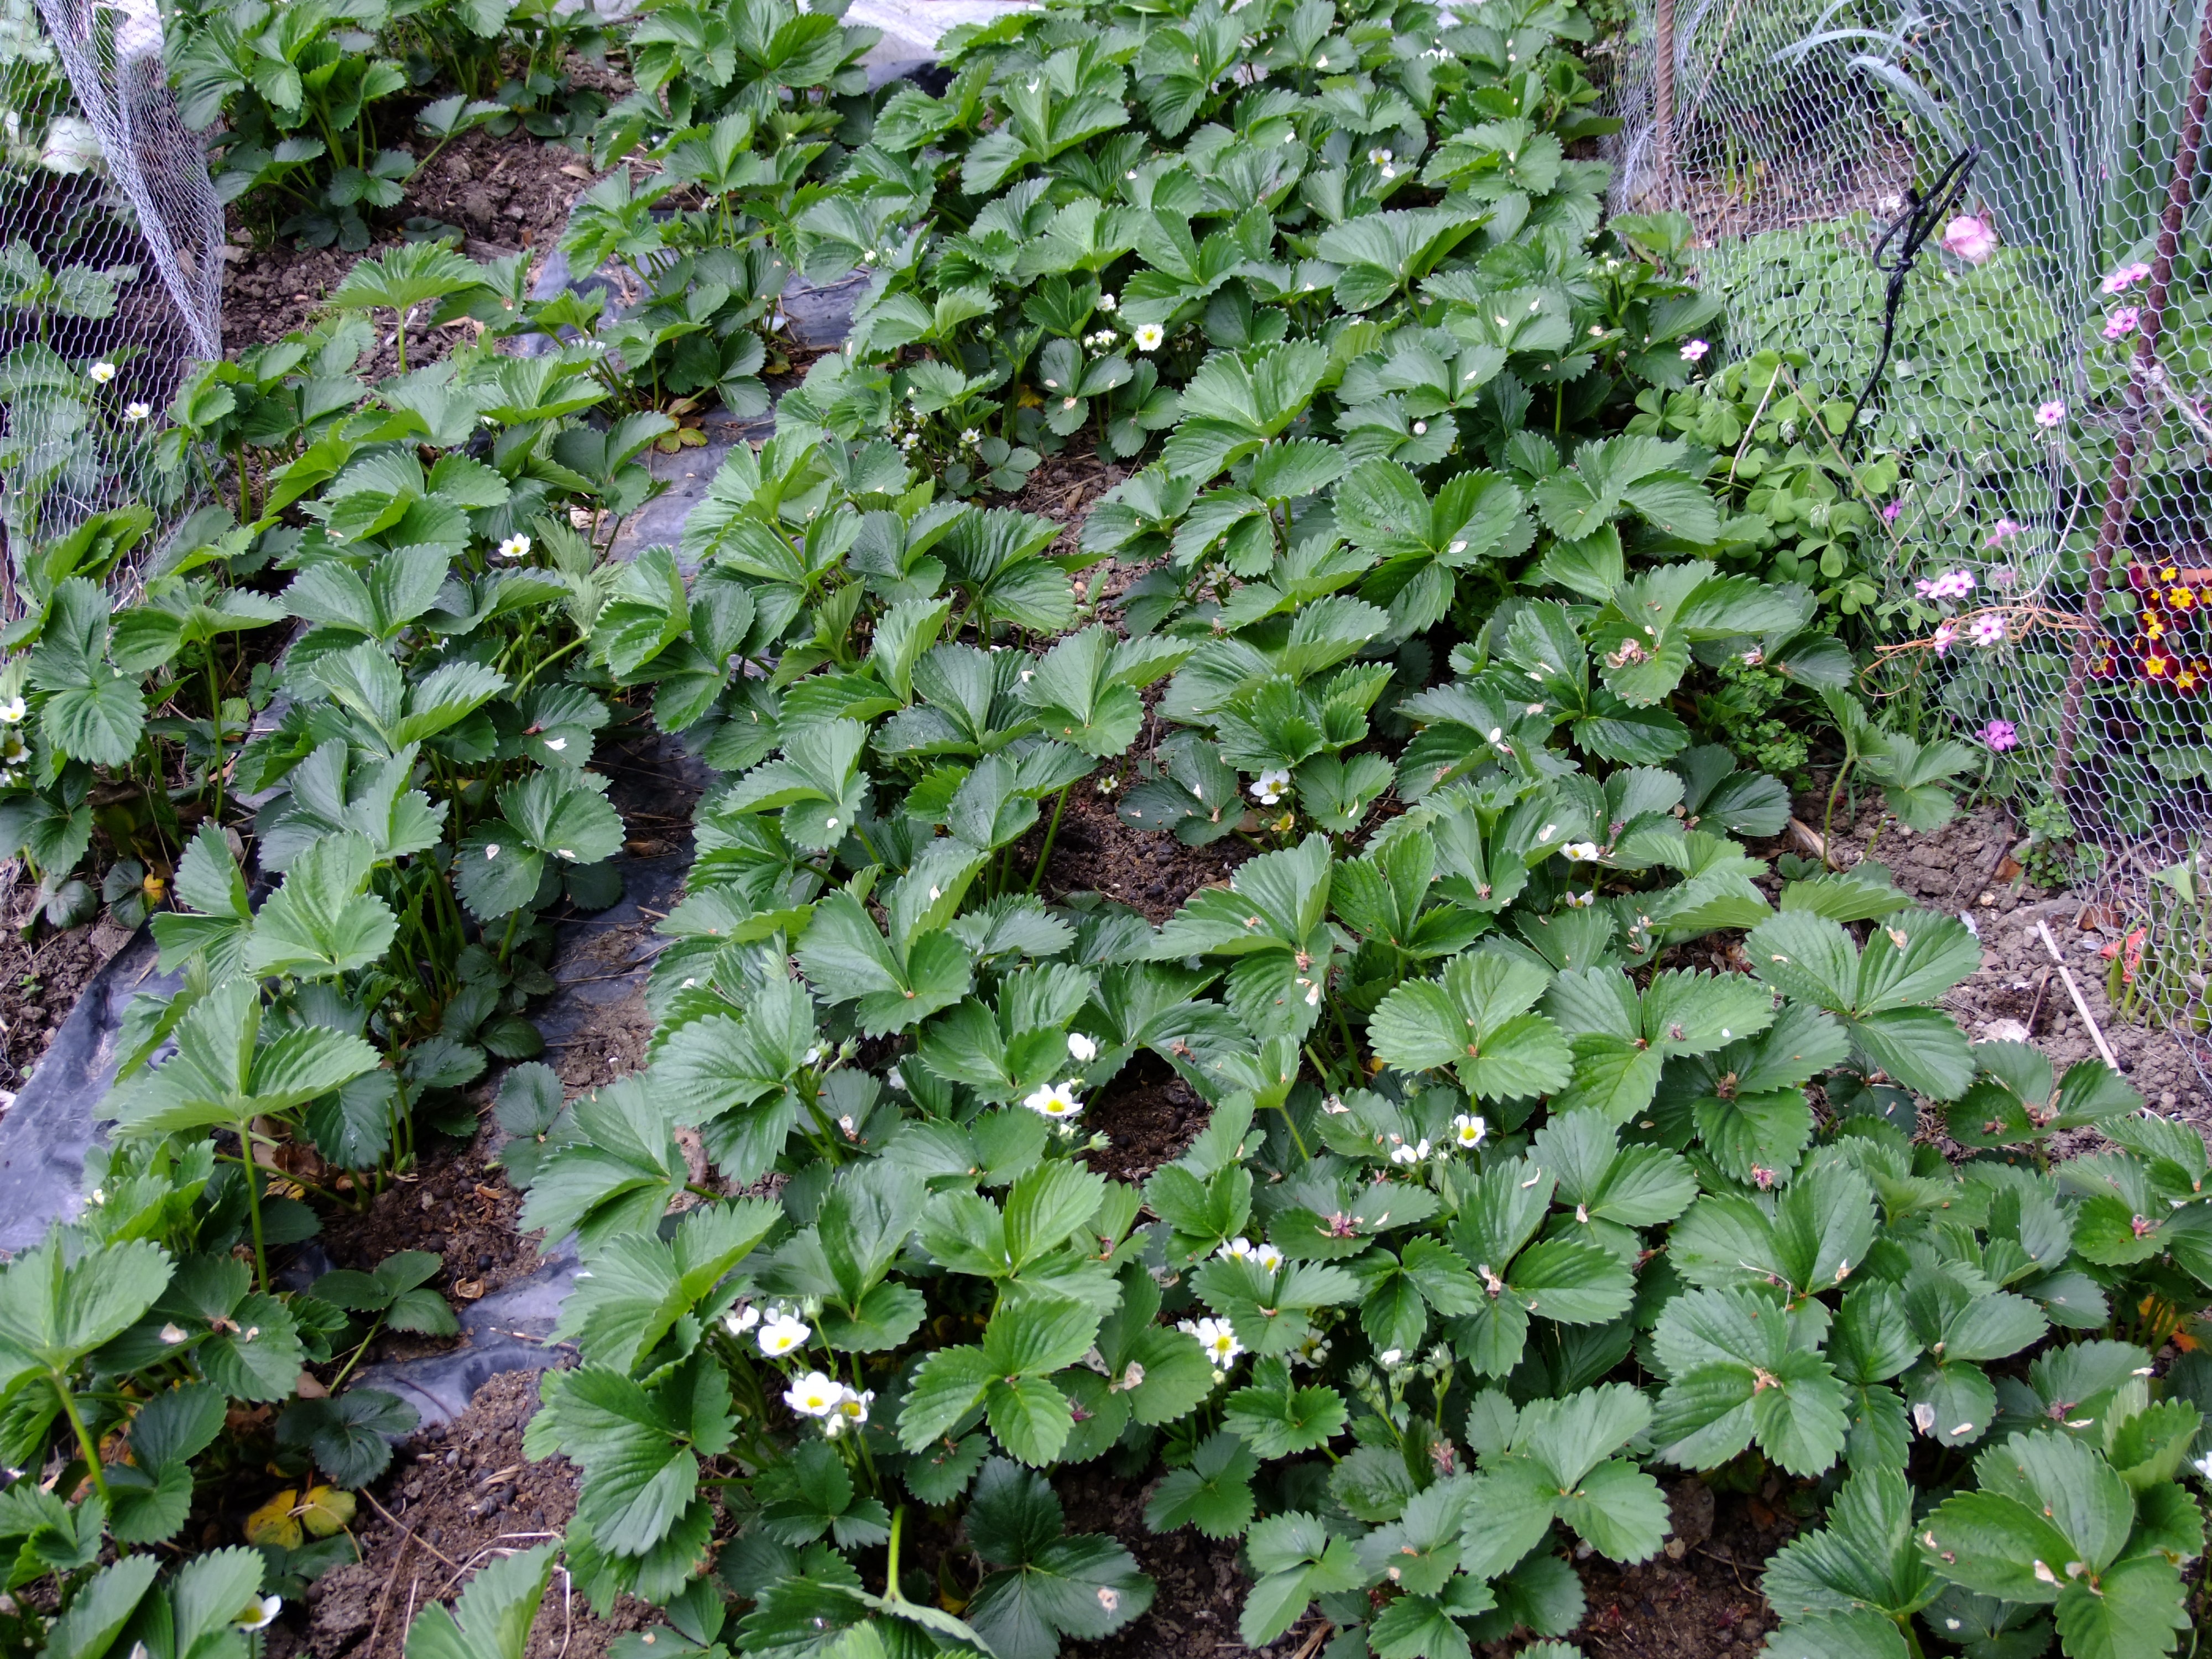
plant, field, fruit, leaf, flower, orchard, food, herb, produce, garden, healthy, strawberry flower, shrub, groundcover, strawberries, flowering plant, huerta, annual plant, land plant